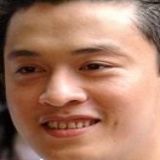
ca sĩ Lam Trường